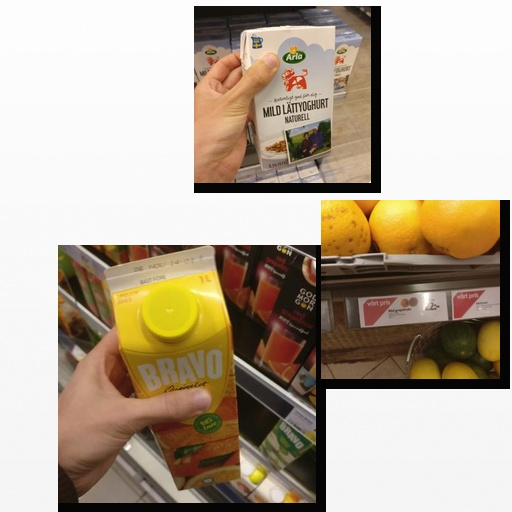
Food items: natural_low_fat_yogurt, red_grapefruit, orange_juice